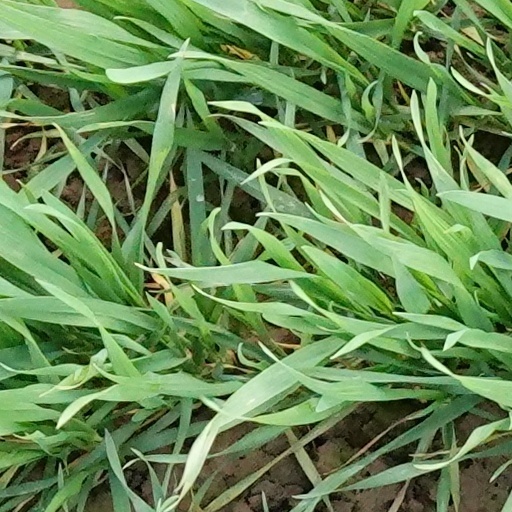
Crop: wheat